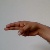
The image shows a hand gesture representing the letter 'H' in Indian Sign Language.